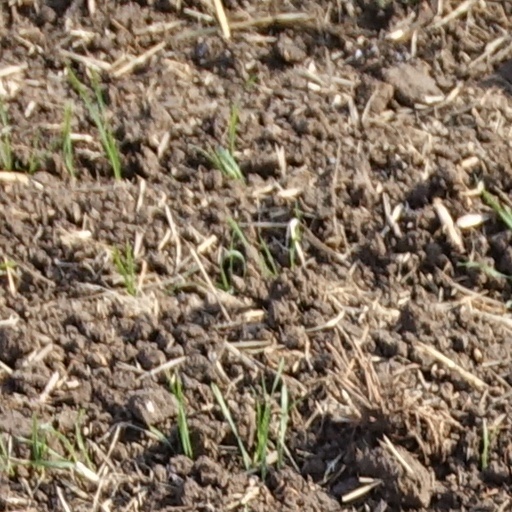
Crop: wheat